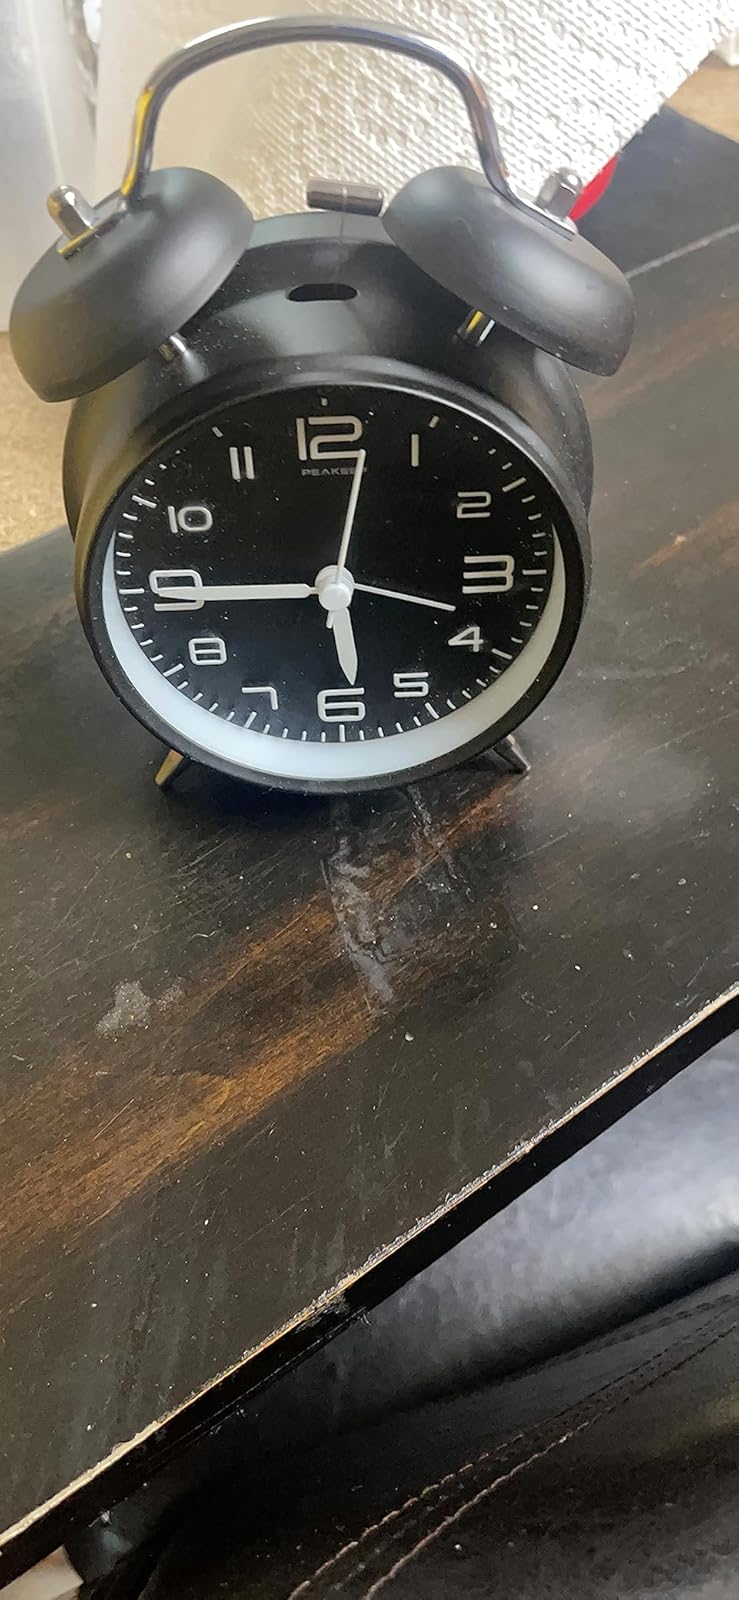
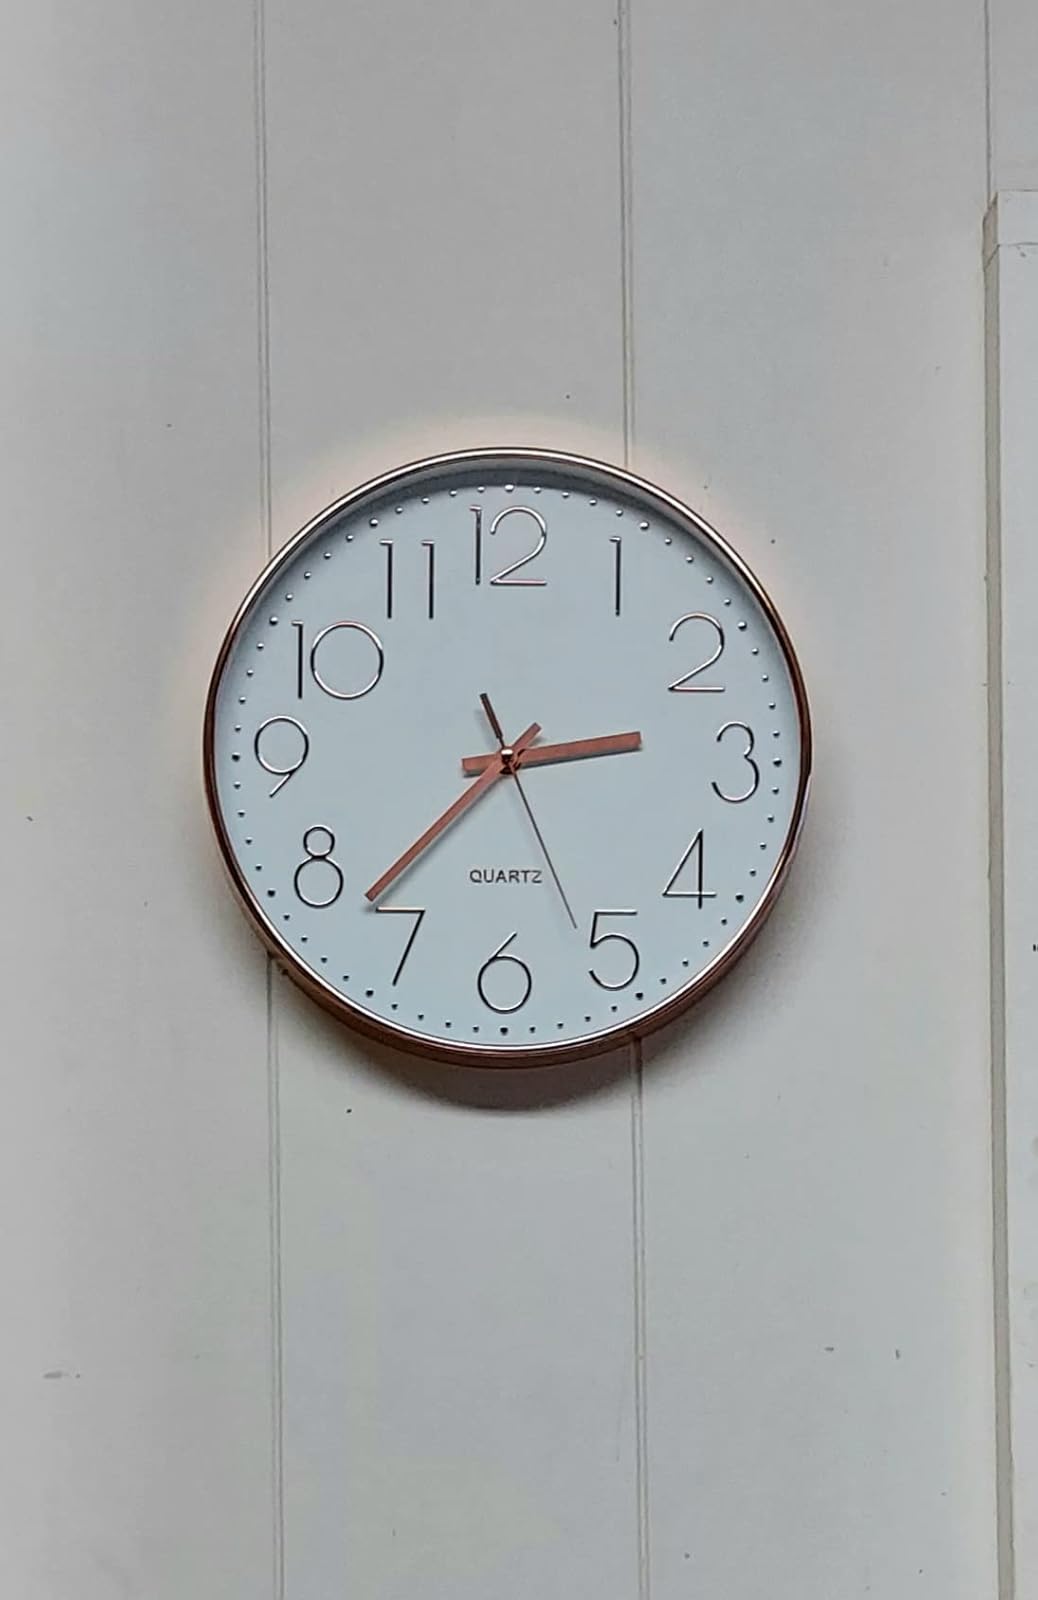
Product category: clock
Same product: no